Belgrade Grand Prix

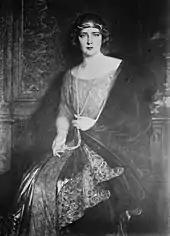
Queen Maria was the patron of the race

The international race was organized on Sunday, 3 September 1939, and was planned as the main event within the scope of the celebration of the 16th birthday of the King of Yugoslavia, Peter II, which was on 6 September. It was organized by the Automobile Club of the Kingdom of Yugoslavia, while the patrons were the Queen mother, Maria and the Politika newspapers. Queen Maria herself was a passionate driver and was often seen driving her Rolls-Royce through Belgrade during the Interbellum. She stopped driving on her own after her husband, King Alexander I of Yugoslavia was assassinated in the car, in 1934 in Marseille.